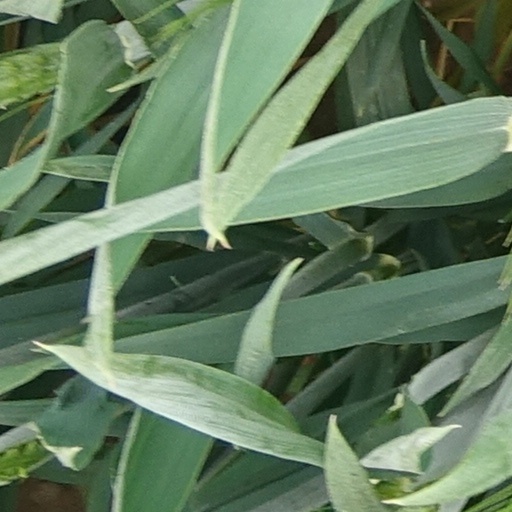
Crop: wheat